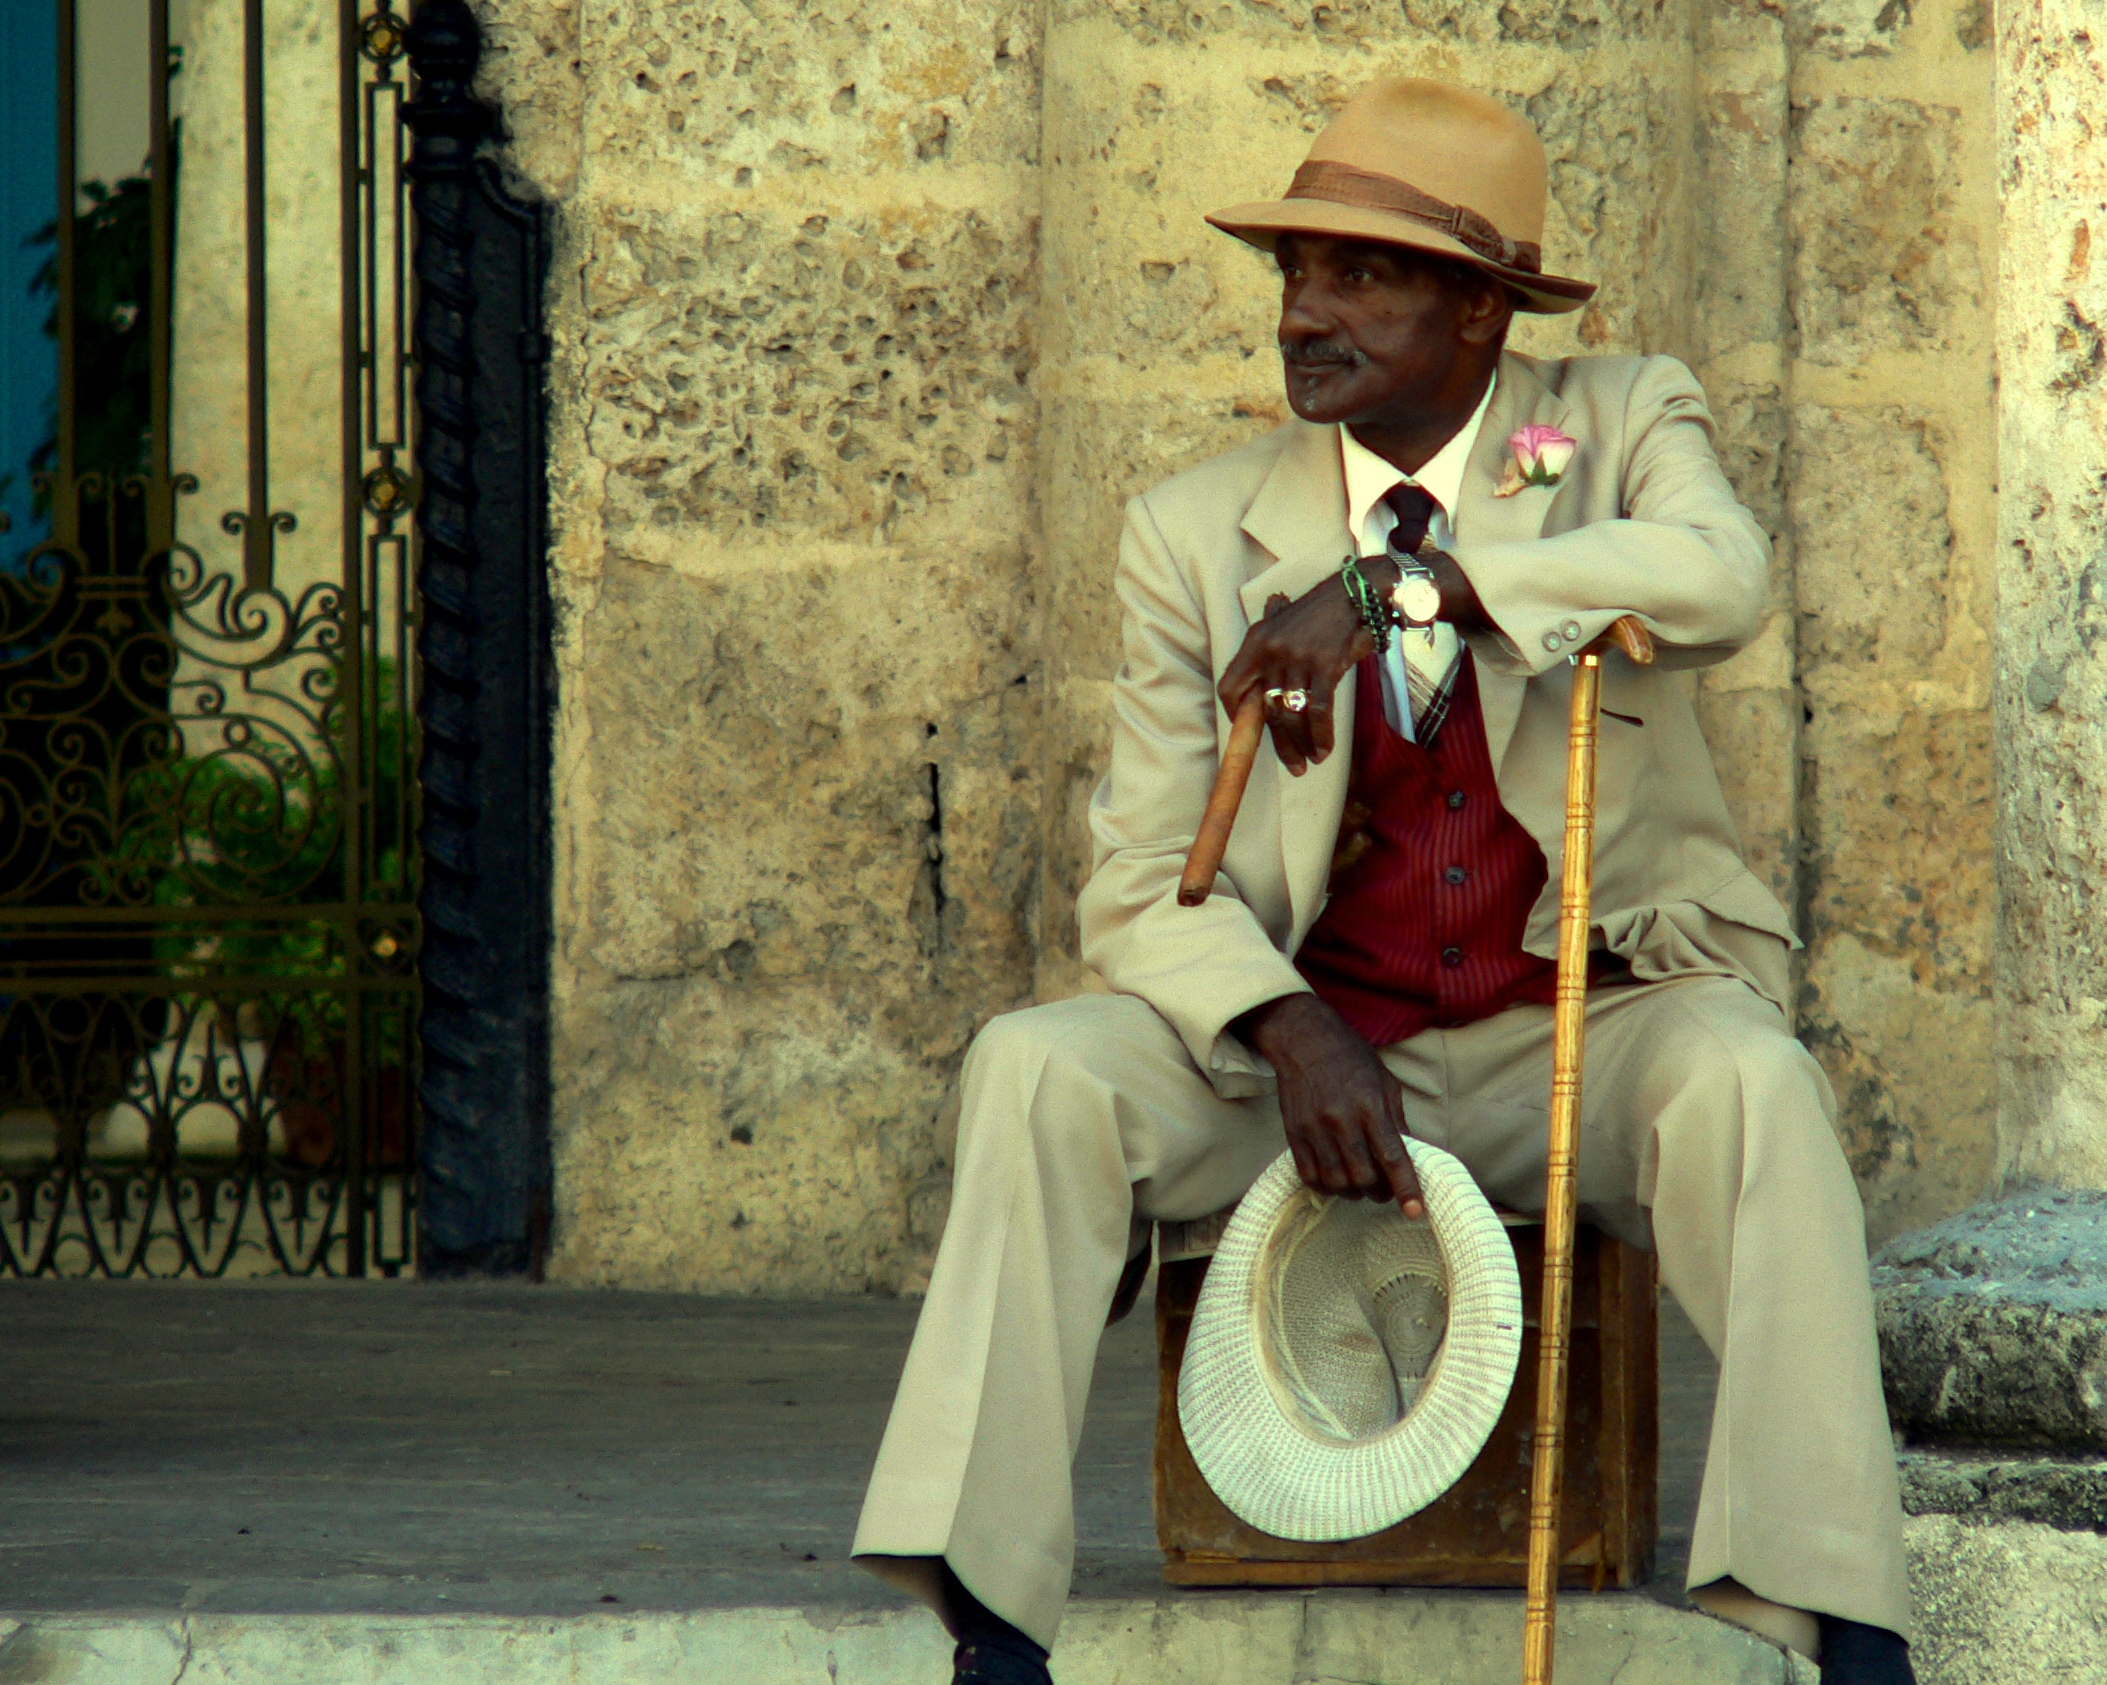
man, person, suit, sunshine, city, vacation, travel, portrait, square, canon, holiday, contrast, clothing, lonely, cuba, colour, temple, british, planet, cigar, atlantic, virgin, brochure, costume, elderly, dailyshoot, middle ages, guide, project365, anawesomeshot, cuban, airways, vividandstriking, havanna, 365cuban